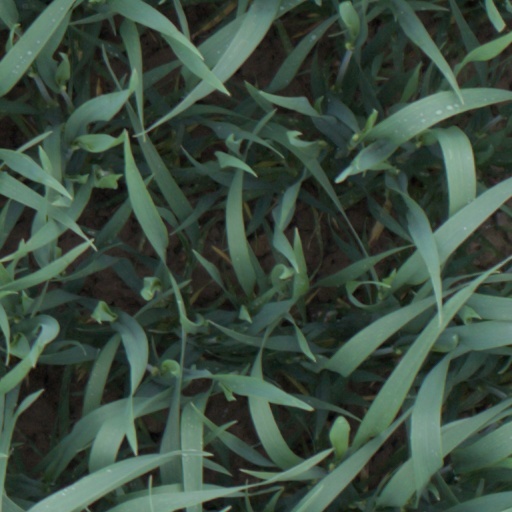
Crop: wheat